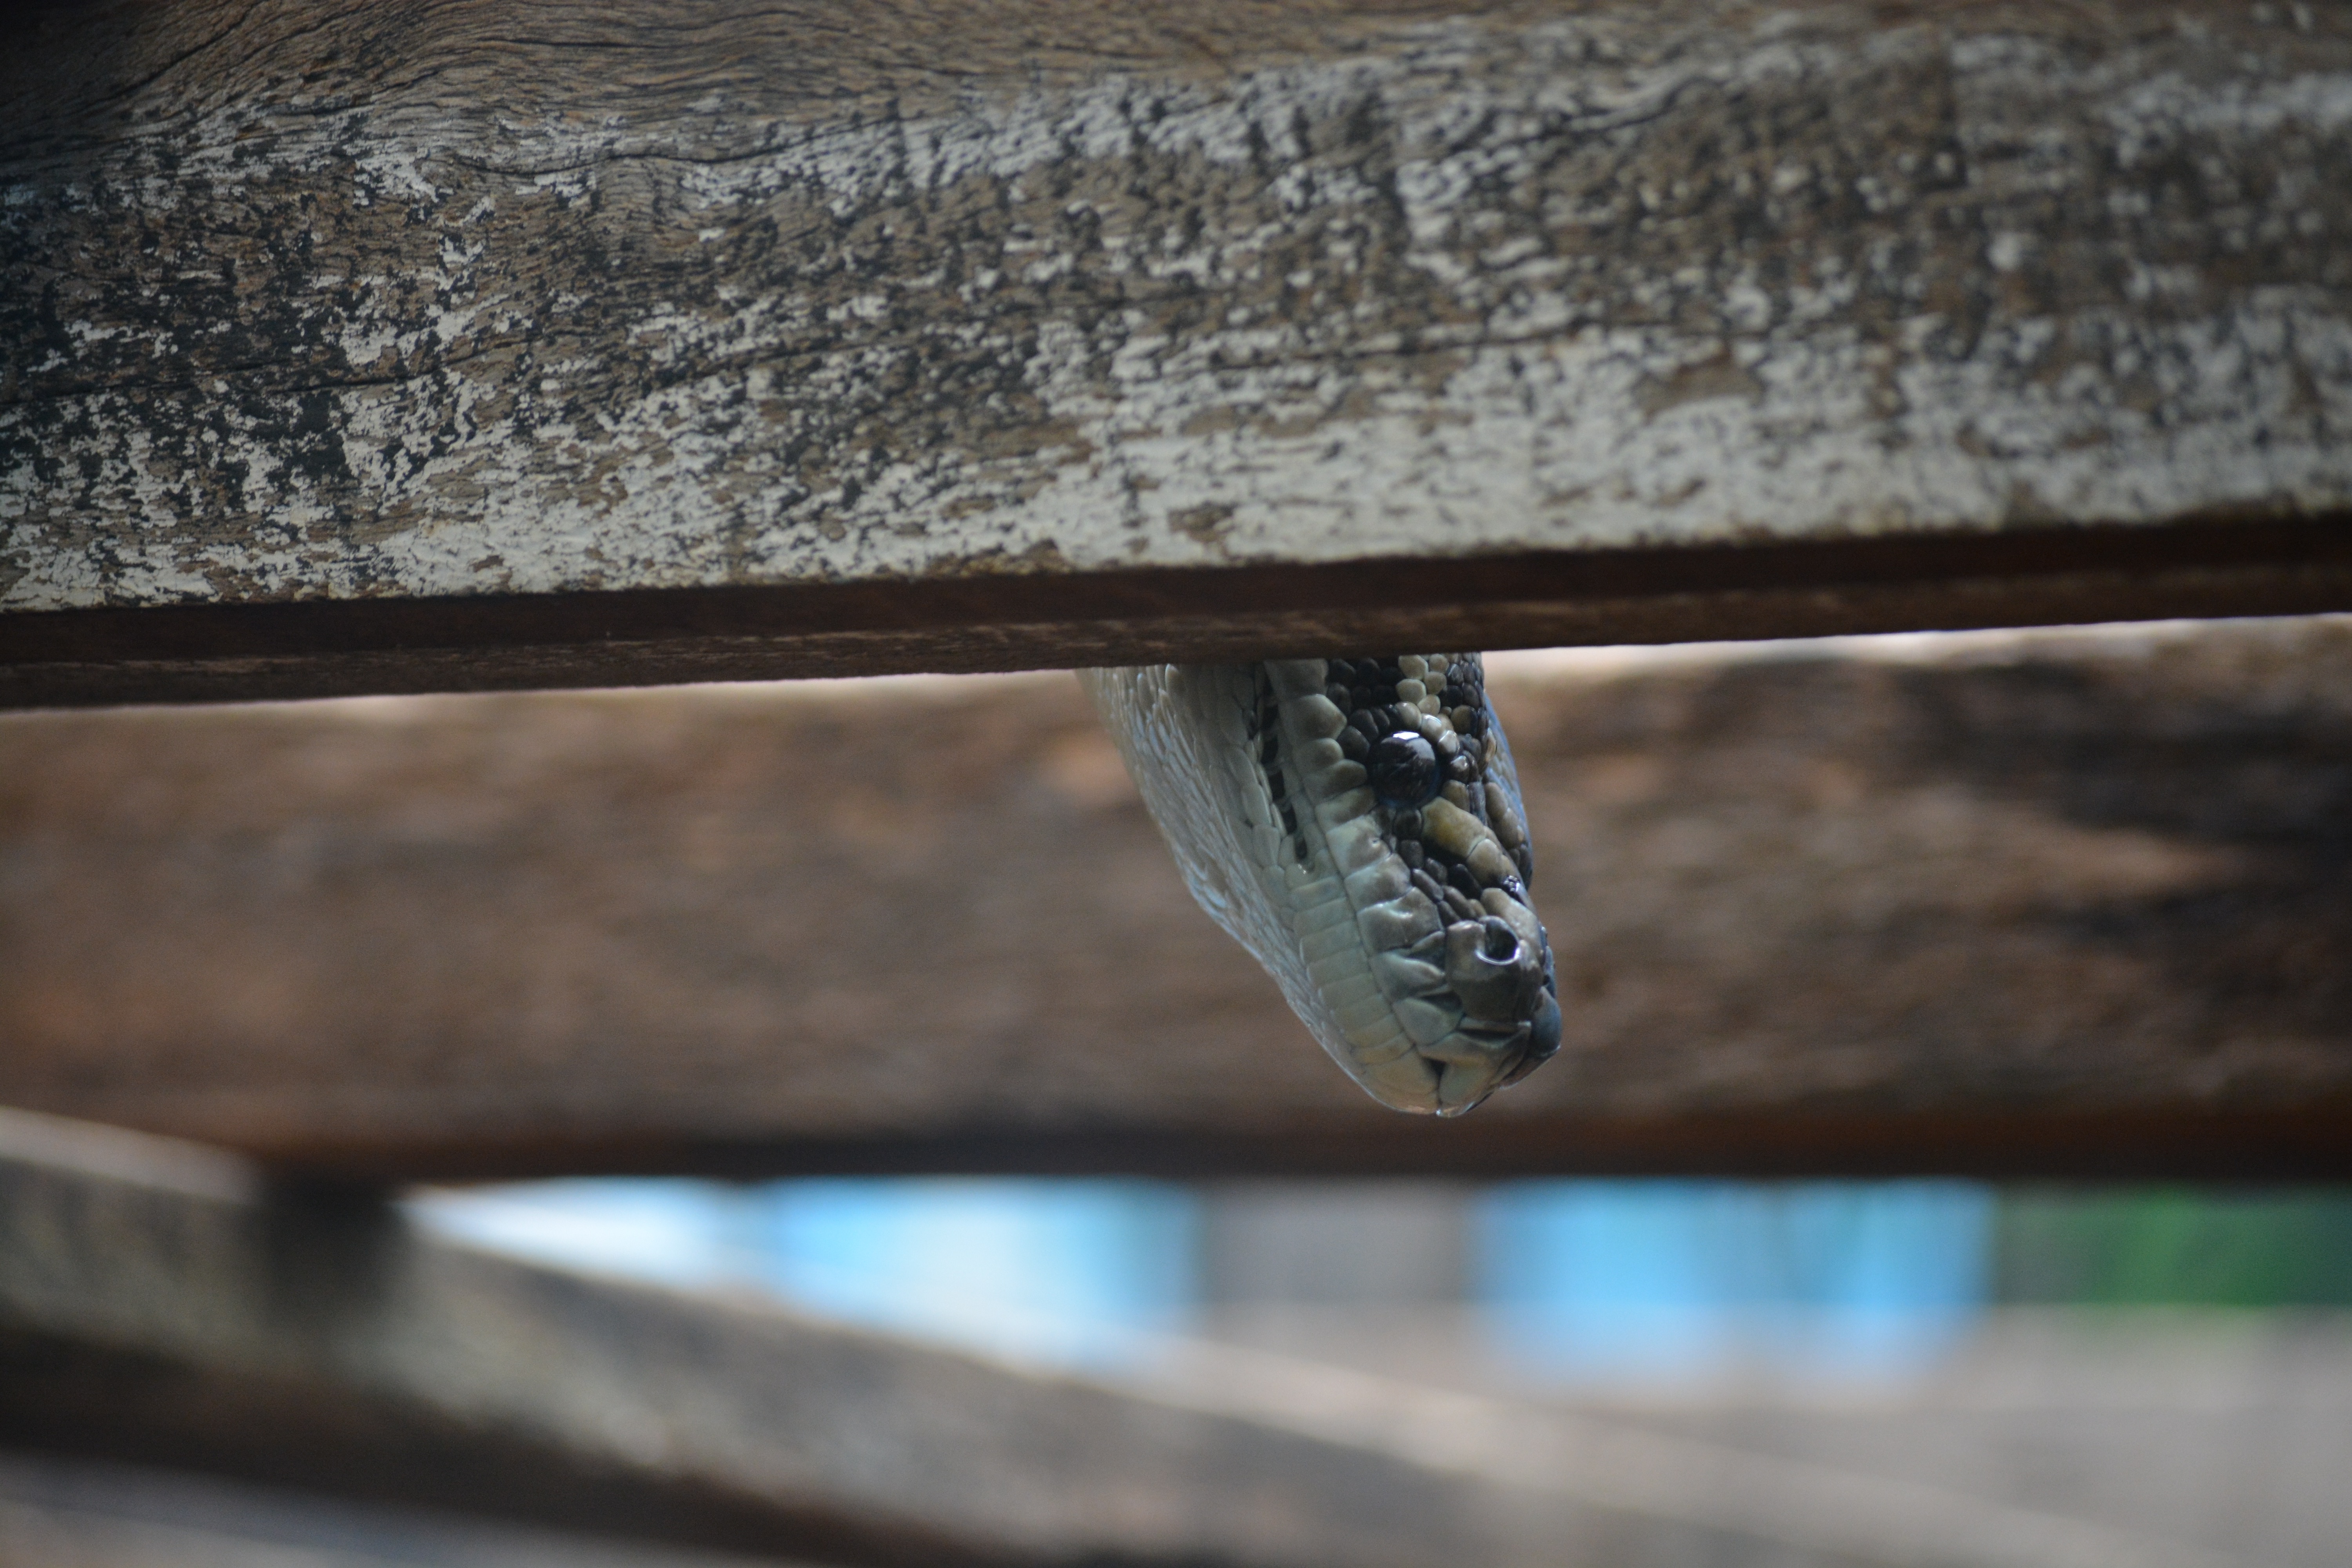
nature, outdoor, wing, wood, animal, explore, wildlife, reptile, weapon, close up, australia, fear, eye, head, hide, look, snake, creature, creepy, iron, devil, scales, beware, phobia, peek, serpent, bite, firearm, peeking, coldblooded